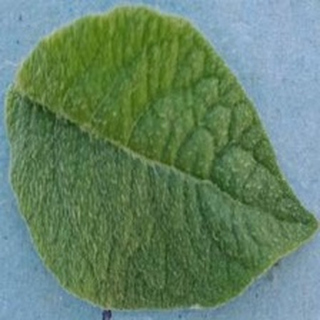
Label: healthy_potato